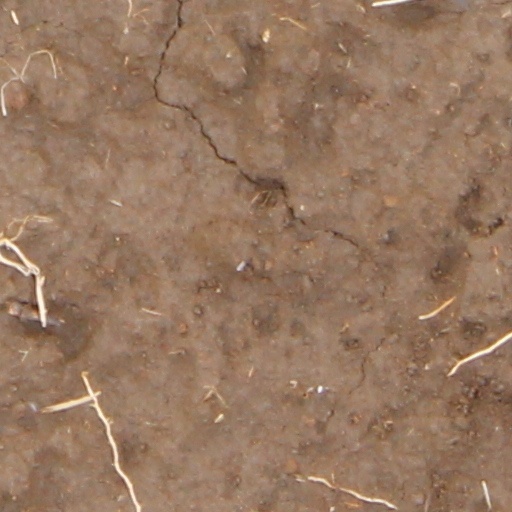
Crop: wheat